Cultural depictions of Sigismund, Holy Roman Emperor

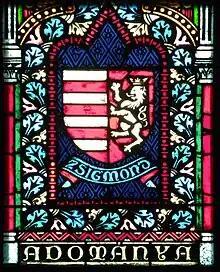
Coat-of-arms of Sigismund (Matthias Church in Budapest)

Sigismund, Holy Roman Emperor, from the House of Luxembourg, was the holder of five European royal crowns (Germany, Hungary, Croatia, Bohemia, Italy, thus an "imperial association" stretching "from the North and Baltic Seas to the Mediterranean and the Black Seas") in his lifetime and played an important role in the history of East-Central Europe. For a long time though, technical difficulties like linguistic barriers, misunderstandings caused by lack of materials and political conditions made Sigismund unattractive as a research subject for historians. His morality has also been regarded as questionable, especially concerning his relationship with the Hussites. Modern historiography now generally considers him a determined, capable and visionary ruler, though not without mistakes and undesirable traits. In Hungary and Czechia in particular, his image as a ruler and cultural figure has improved.